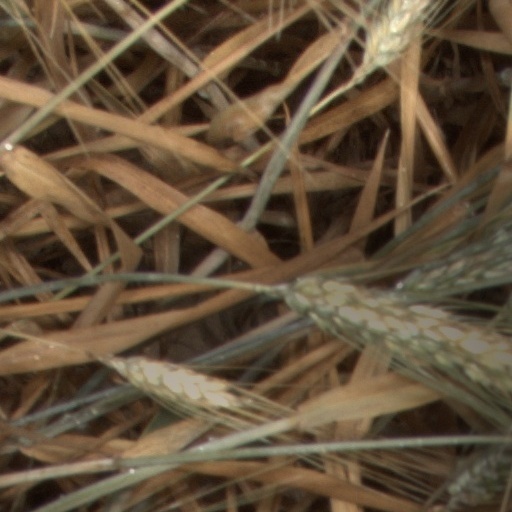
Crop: wheat